Le Mesnil-Thomas

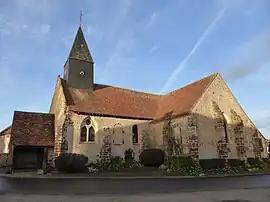
The church in Le Mesnil-Thomas

Le Mesnil-Thomas is a commune in the Eure-et-Loir department in northern France.